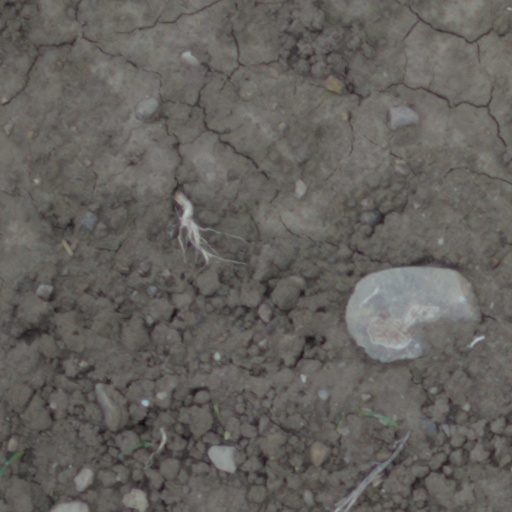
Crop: wheat